Tai Tau Leng

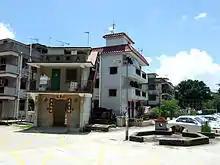
Former entrance gate of Tai Tau Leng and old well.

Tai Tau Leng is a Punti walled village in Sheung Shui, North District, Hong Kong.